Hurricane Audrey

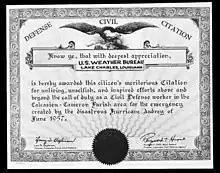
A meritorious citation awarded by the Louisiana Civil Defense Agency to the Weather Bureau office in Lake Charles, Louisiana in the aftermath of Hurricane Audrey

Rescue parties from the United States Coast Guard were quickly dispatched for the Cameron area in search for survivors. The Coast Guard also dispatched a cutter from New Orleans with medical supplies for affected regions. More than 40,000 people were left homeless, with many were housed at McNeese State University in Lake Charles until they could be permanently resettled. Statues were erected in honor of those killed by Audrey in southwestern Louisiana, including Highland Memorial Park in Lake Charles where 33 were buried.